Kunsthalle Praha

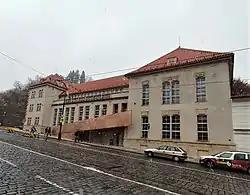

The Kunsthalle Praha is a private art museum for contemporary art that opened in February 2022. It is located in the Czech capital Prague. The museum is housed in a former cultural monument, the Zenger Transformation Station building. The director and CEO of the Kunsthalle Praha Foundation is Bulgarian Ivana Goossen.